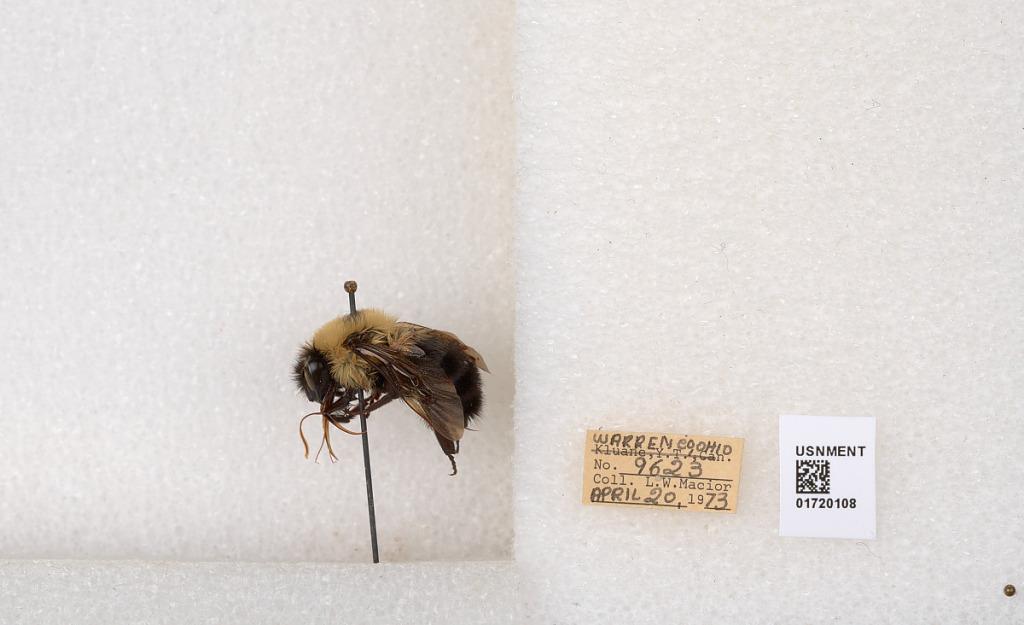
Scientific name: Bombus bimaculatus Cresson
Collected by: L. Macior
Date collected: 1973-4-20
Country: United States
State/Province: Ohio
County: Warren
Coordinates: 39.4276, -84.1668